Bonk: The Curious Coupling of Science and Sex

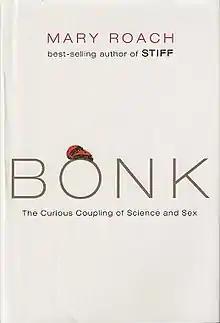
First edition

Bonk: The Curious Coupling of Science and Sex is a 2008 book by American popular science writer Mary Roach. It follows the winding history of science and its exploration of human sexuality, going back as far as Aristotle and finally ending with recent discoveries about the origination and anatomy of the female orgasm. Throughout, Mary Roach provides a humorous and often very personal view—both as a participant and observer—of humans, scientists, animals, and sex machines. Of the book's numerous accounts, Roach discusses artificial insemination of sows in Denmark, the history of sex machines, and provides commentary on Alfred Kinsey's notorious attic sex experiments. Her footnotes provide additional humor: as in a sentence that includes several DSM diagnoses listed as acronyms, she adds, "And from HAFD (hyperactive acronym formation disorder)". In the book, Roach describes a session in which she and Ed, her husband, volunteer to have sex while being recorded by a groundbreaking 4D ultrasound, in the interests of science. A doctor looks on during the experiment, making suggestions, and finally telling Ed that he "may ejaculate now".